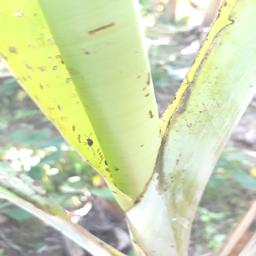
Label: BANANA APHIDS